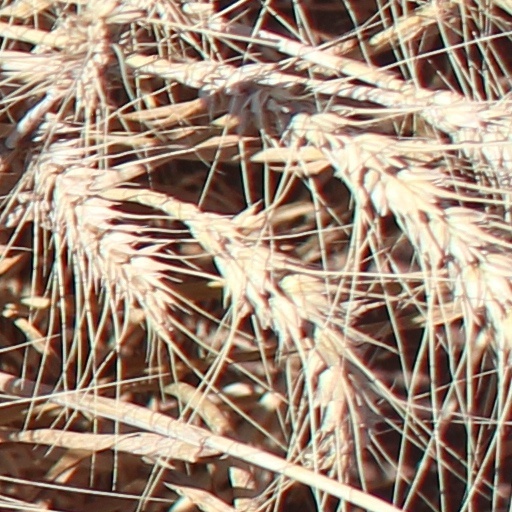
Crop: wheat